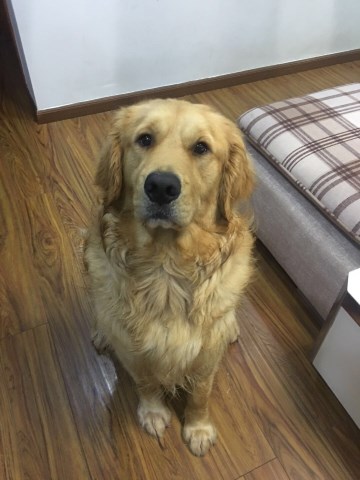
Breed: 5355-n000126-golden_retriever